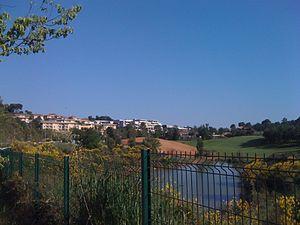
View of Saint Philippe, Sophia Antipolis, Biot, France
Sophia Antipolis, située dans le département des Alpes-Maritimes, est la plus importante et première technopole de France et d'Europe, fondée en 1969 sous l'impulsion de Pierre Laffitte.